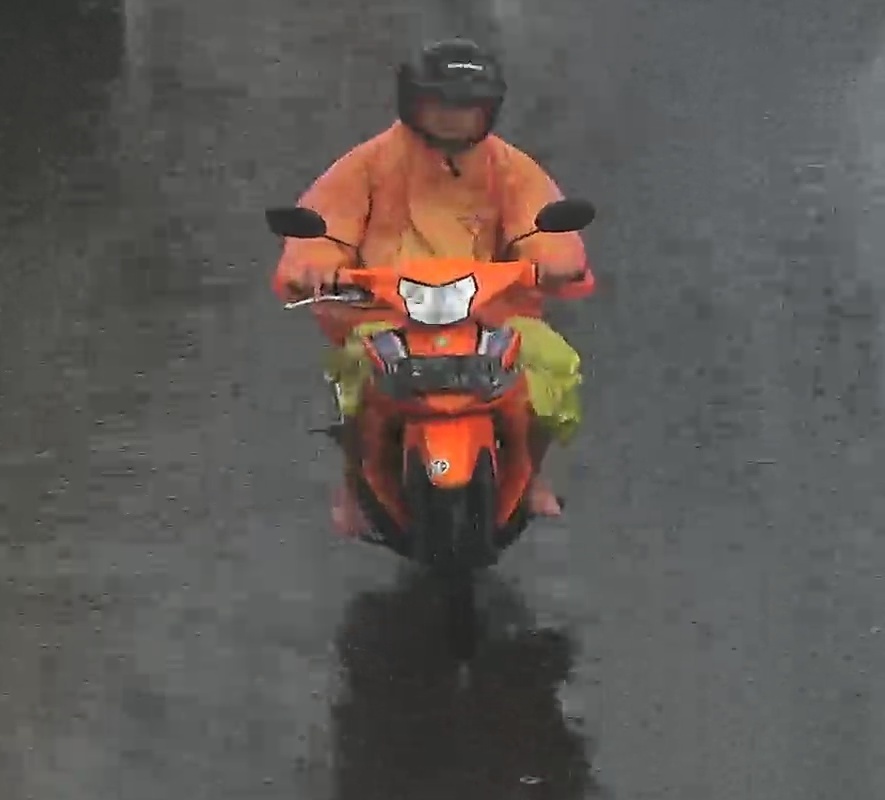
person-with-helmet: 1
person-without-helmet: 0